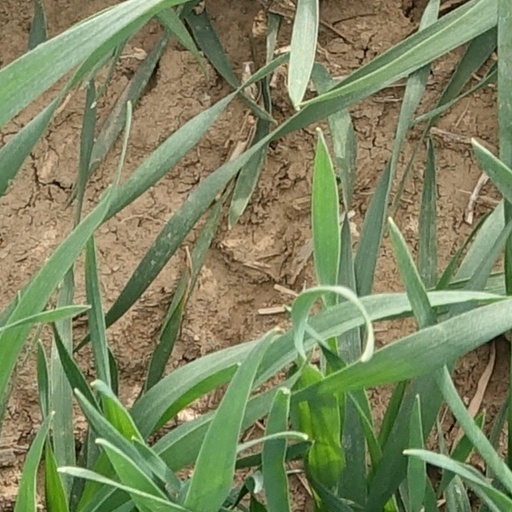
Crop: wheat